Infrared photography

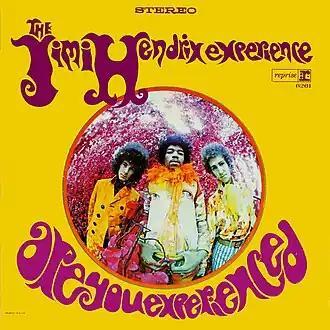
Album cover of "Are You Experienced" (1967) by The Jimi Hendrix Experience; the photographer captured the trio with a fisheye lens on color infrared film

Infrared photography became popular with photography enthusiasts in the 1930s, when suitable film was introduced commercially. "The Times" regularly published landscape and aerial photographs taken by their staff photographers using Ilford infrared film. By 1937, 33 kinds of infrared film were available from five manufacturers including Agfa, Kodak and Ilford.